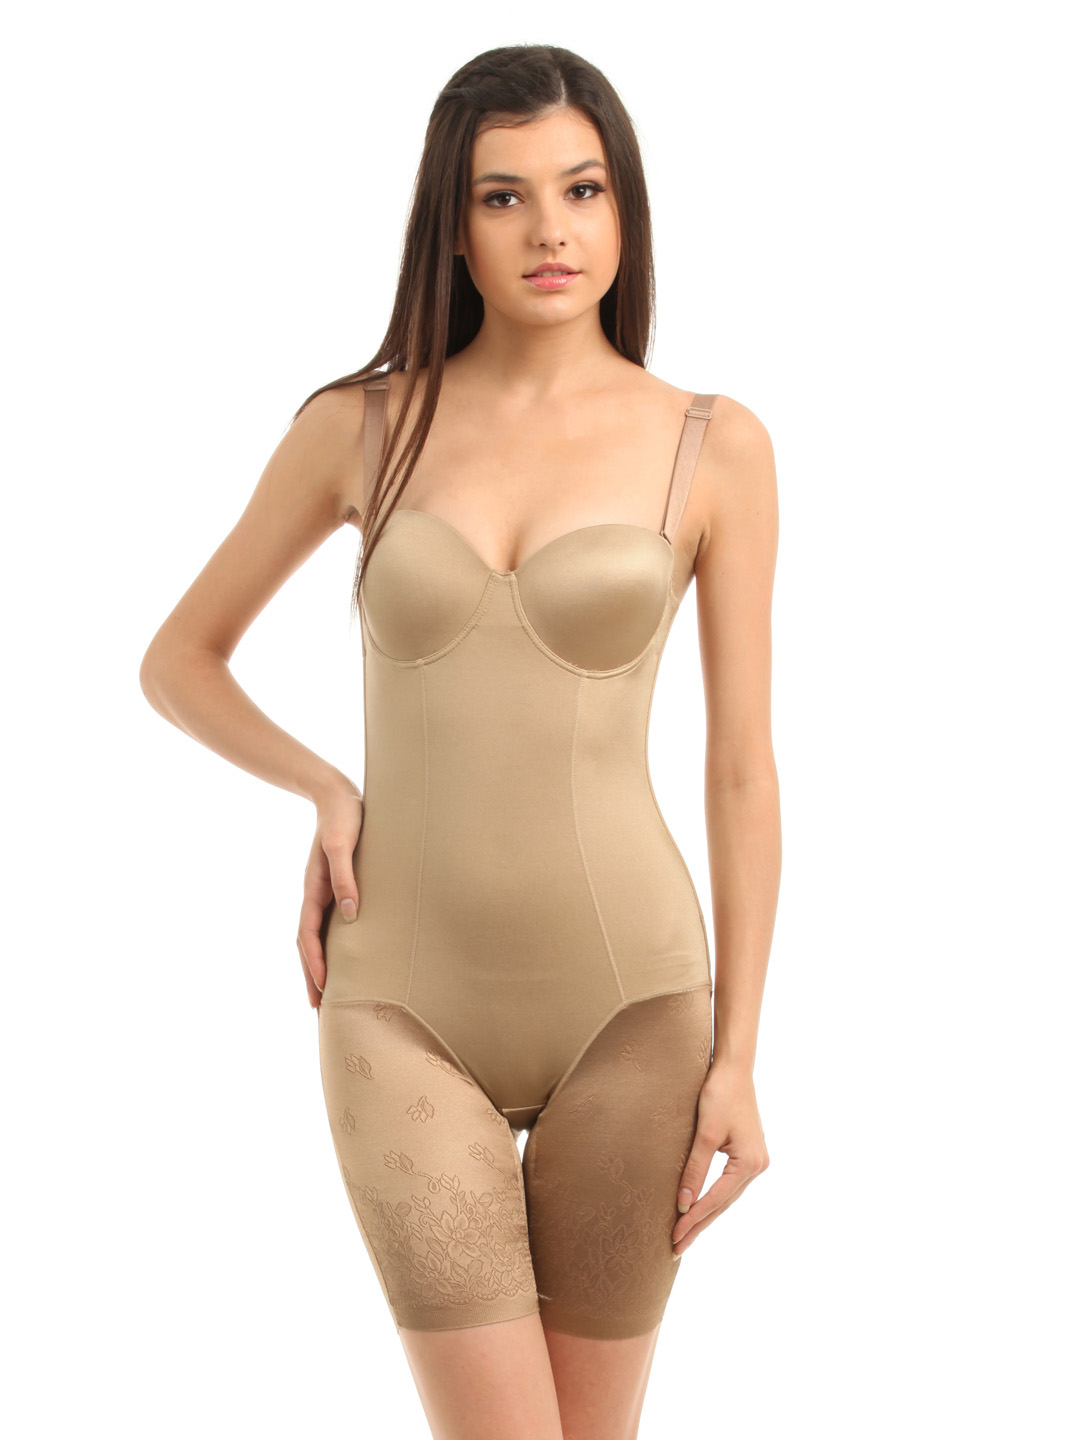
Bwitch Golden Brown Xtra Slim Shapewear
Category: Apparel / Innerwear / Shapewear
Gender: Women
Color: Brown
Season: Summer 2016
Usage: Casual